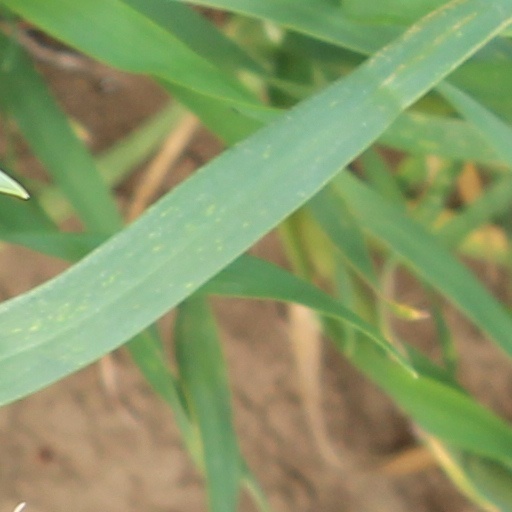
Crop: wheat